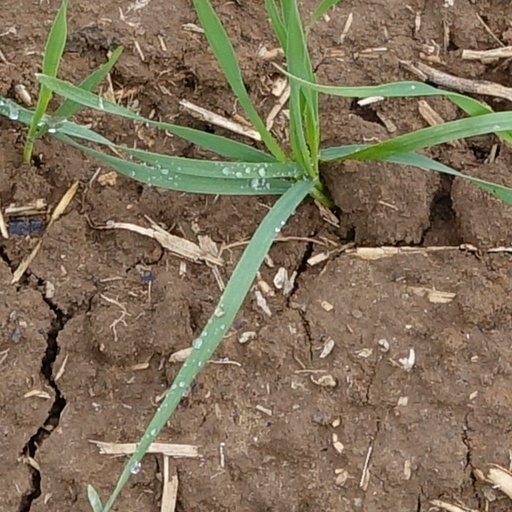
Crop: wheat